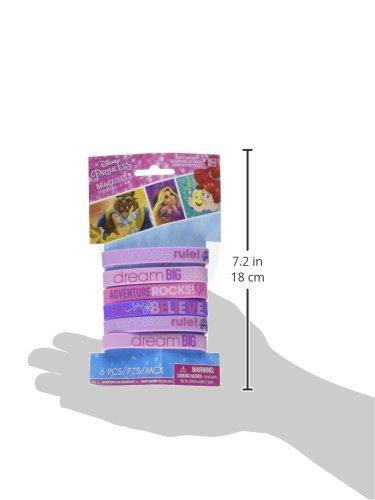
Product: Rubber Bracelets | Disney Princess Dream Big Collection | Party Accessory
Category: Toys & Games | Novelty & Gag Toys
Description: Package of 6 rubber bracelets.
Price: $6.43
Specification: ProductDimensions:7x4.4x0.9inches|ItemWeight:0.8ounces|ShippingWeight:0.8ounces(Viewshippingratesandpolicies)|DomesticShipping:ItemcanbeshippedwithinU.S.|InternationalShipping:ThisitemcanbeshippedtoselectcountriesoutsideoftheU.S.LearnMore|ASIN:B012H7NQHM|Itemmodelnumber:397321|Manufacturerrecommendedage:4-12years